Blair House

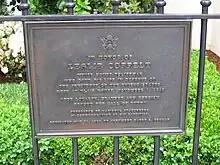
A marker on the exterior of Blair House memorializes police officer Leslie Coffelt, who was killed defending the building in 1950

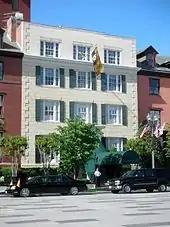
Façade of the original Blair House during the state visit of Queen Elizabeth II in 2007 with the Royal Standard of the United Kingdom flying from the flagpole

Blair House was constructed in 1824; it is the oldest of the four structures that comprise the President's Guest House. The original brick house was built as a private home for Joseph Lovell, eighth surgeon general of the United States Army. It was acquired in 1836 by Francis Preston Blair, a newspaper publisher and influential advisor to President Andrew Jackson, and remained in his family for the following century.